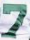
Number: 7